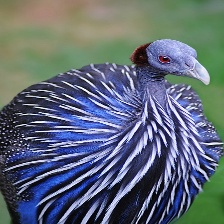
Species: GUINEAFOWL
Scientific name: NUMIDIDAE